Panagiotis Kavvadias

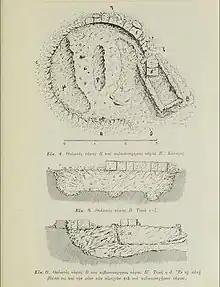
Plan and section of "tholos" tomb 'B' at , Kephallonia, made by Kavvadis for the publication of the site

After finishing his studies, Kavvadias returned to Greece, where he entered the Archaeological Service. In 1879, he was appointed as an ephor, an official with the responsibility of supervising, managing and protecting archaeological heritage – the first such official to be retained by the Archaeological Service in addition to the Ephor General, its professional head. In 1881, he published a short history of Greek archaeology. One of his first postings was to the excavations of the French School at Athens on the island of Delos, which had been running since 1873: he was there in 1882, working alongside Reinach, who later wrote that Kavvadias had seemed "full of enthusiasm and ambition".